Idi Amin

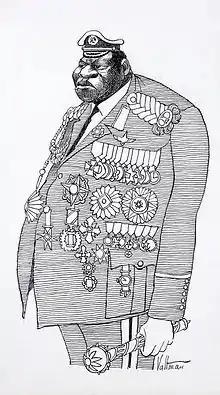
A 1977 caricature of Amin in military and presidential attire by Edmund S. Valtman

In January 1977 Amin appointed General Mustafa Adrisi Vice President of Uganda. That year, a split in the Uganda Army developed between supporters of Amin and soldiers loyal to Adrisi, who held significant power in the government and wanted to purge foreigners, particularly Sudanese, from the military. The growing dissatisfaction in the Uganda Army was reflected by frequent coup attempts; Amin was even wounded during one of them, namely Operation Mafuta Mingi in June 1977. By 1978, the number of Amin's supporters and close associates had shrunk significantly, and he faced increasing dissent from the populace within Uganda as the economy and infrastructure collapsed as a result of the years of neglect and abuse. After the killings of Bishop Luwum and ministers Oryema and Oboth Ofumbi in 1977, several of Amin's ministers defected or fled into exile. In early 1978, Adrisi was severely injured in a car accident and flown to Cairo for treatment. While he was there, Amin stripped him of his positions as Minister of Defense and Minister of Home Affairs and denounced him for retiring senior prison officials without his knowledge. Amin then proceeded to purge several high-ranking officials from his government and took personal control of several ministerial portfolios. The shakeup caused political unrest and especially angered Adrisi's followers, who believed that the car accident was a failed assassination attempt.